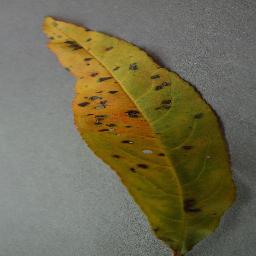
Label: Peach___Bacterial_spot